W. A. Fry

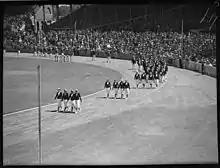
Black and white photo of the seating area of a single-tiered stadium, surrounding a running track with athletes parading in a line

On November 19, 1935, Toronto's "The Mail and Empire" accused the Ottawa Rough Riders of using an illegal player in a recent match against the Toronto Argonauts. Editor Edwin Allen stated that the player "Roy Berry" was an alias for Bohn Hilliard, a Texas Longhorns footballer who had played semi-professional baseball. The Ottawa branch of the AAU of C took a strict view of amateurism, and called for the suspension of all players in the Interprovincial Rugby Football Union (IRFU) who played against Hilliard, which would also prevent any IRFU team from playing for the 23rd Grey Cup. A day later, Fry stated the Ottawa branch had no authority to suspend IRFU players, but cautioned playing against Ottawa until the issue was rectified. On November 22, 1935, Fry suspended the entire Ottawa team citing proof of an illegal player, but lifted the suspensions a day later when empowered by the AAU of C executive to deal with future developments from this as he saw fit. In February 1936, Fry announced the suspension of nine members of the Ottawa team from amateur sport.